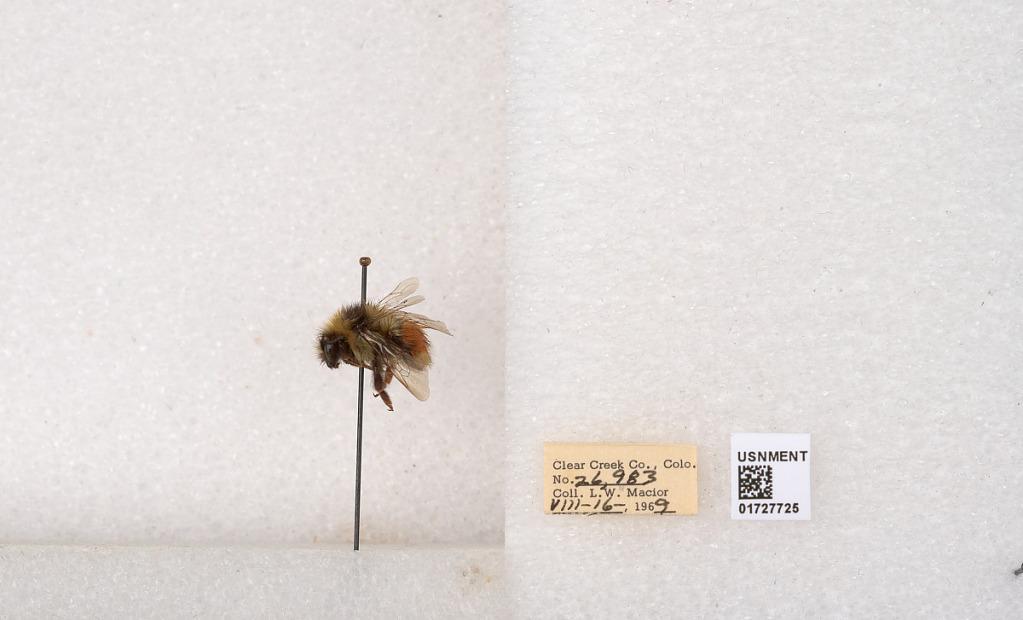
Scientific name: Bombus (Pyrobombus) sylvicola Kirby
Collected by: L. Macior
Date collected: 1969-8-16
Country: United States
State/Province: Colorado
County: Clear Creek
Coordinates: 39.7006, -105.694